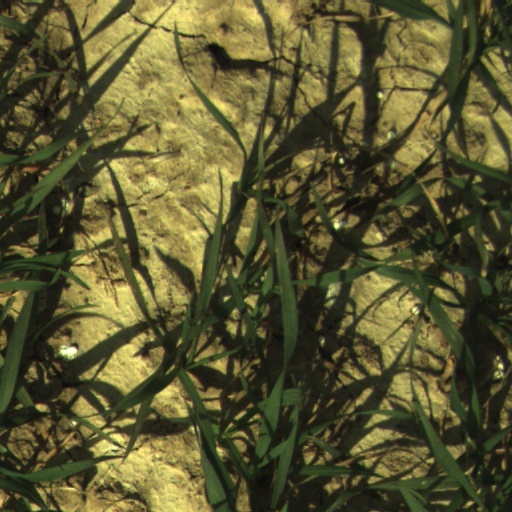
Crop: wheat